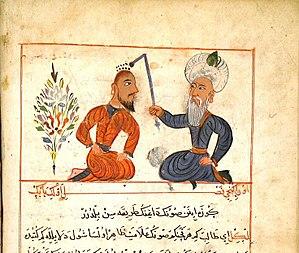
Şerafeddin Sabuncuoğlu ou Serafeddin Sabuncuglou est un médecin et chirurgien ottoman du XVᵉ siècle, notamment connue pour son encyclopédie chirurgicale La Chirurgie Impériale.
Un trouble psychique, qui peut être également désigné sous les termes de trouble psychiatrique ou encore de trouble mental, désigne un ensemble d'affections et troubles d'origines très différentes entraînant des difficultés dans la vie d'un individu et/ou de son entourage, des souffrances et des troubles émotionnels et du comportement. Les troubles psychiques touchent toutes les populations, sans distinction de sexe ou d'âge. Ces troubles peuvent être chroniques ou permanents. Il est possible de s'adresser au médecin traitant ou bien à un psychiatre, un psychologue, ou un neuropsychiatre.